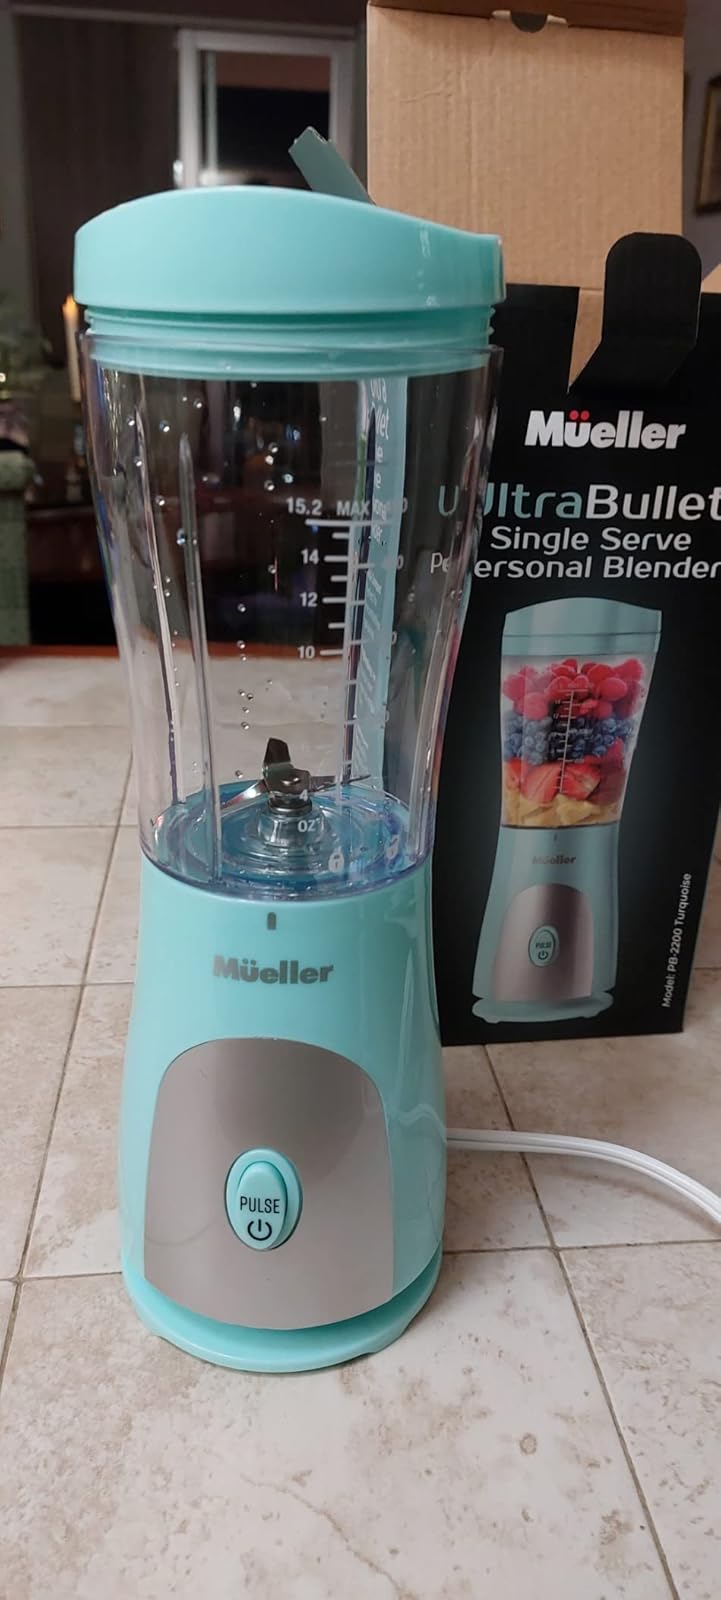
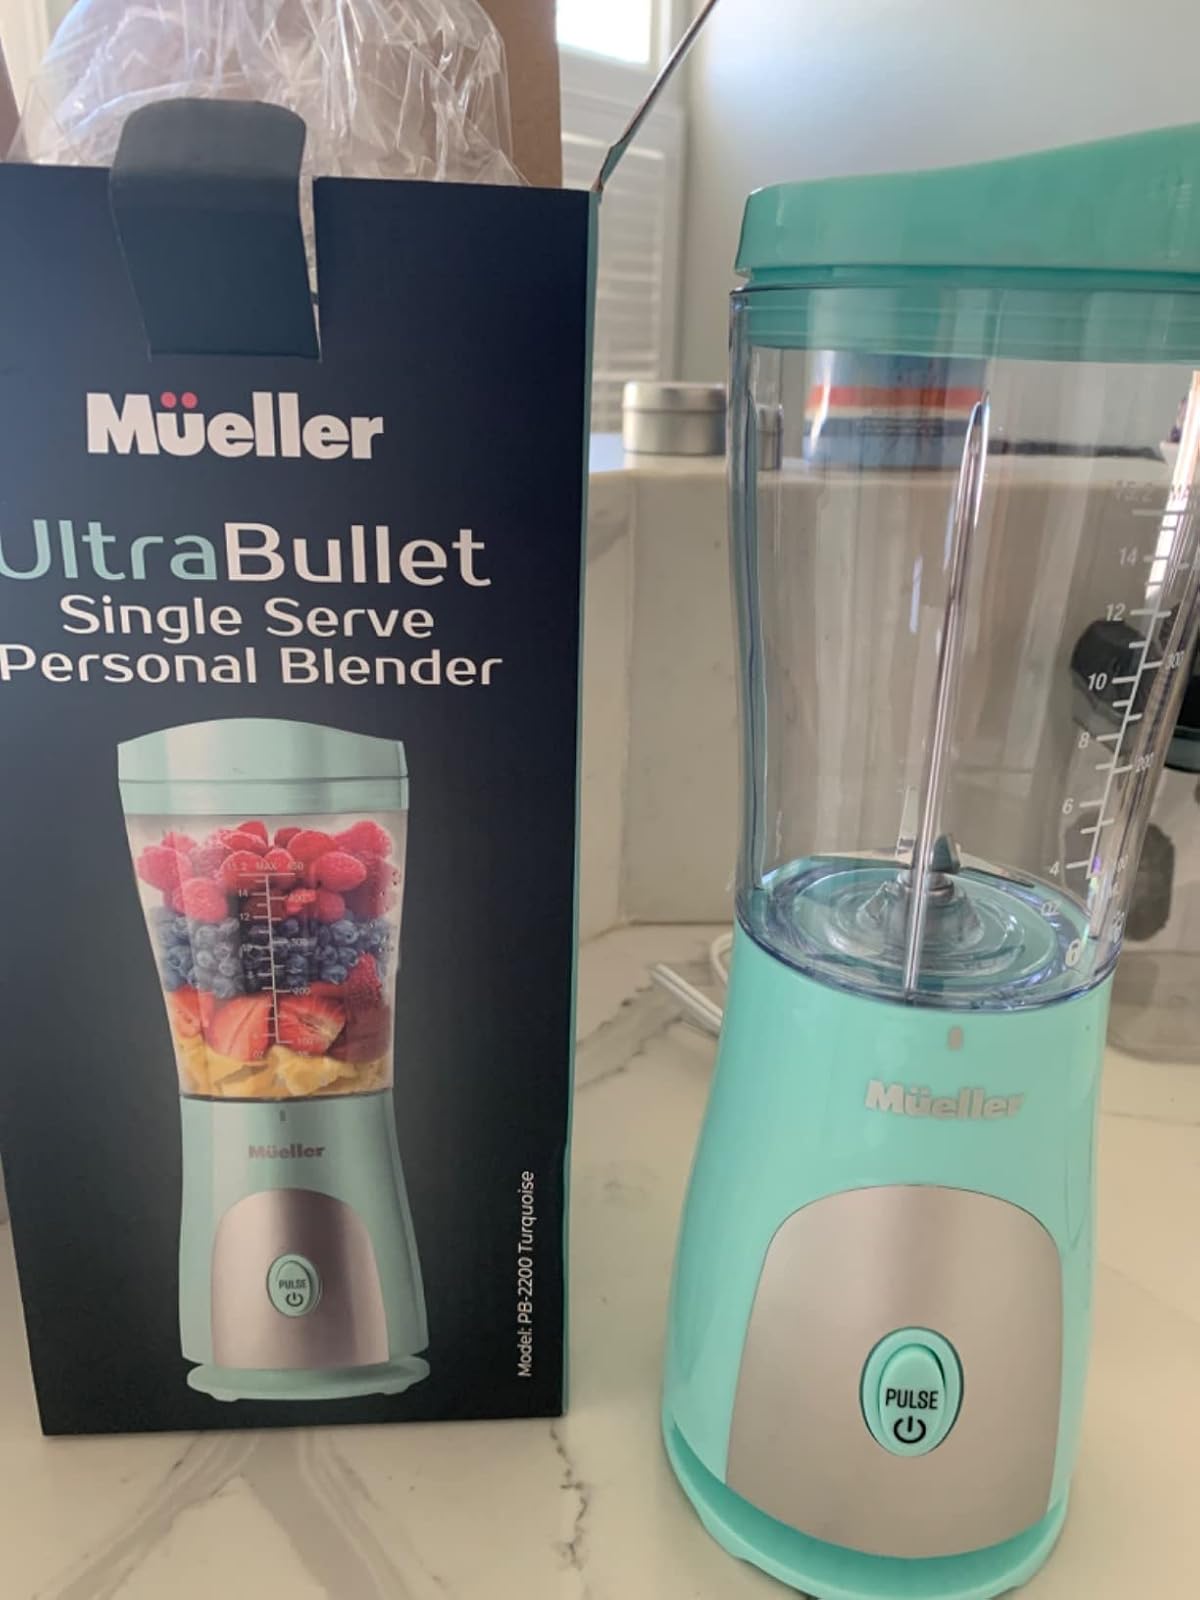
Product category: items_blender
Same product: yes